History of Europe

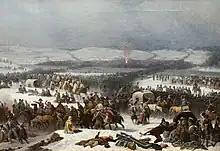
Napoleon's army at the retreat from Russia at the Berezina river

The Industrial Revolution saw major changes in agriculture, manufacturing, and transport impacted Britain and subsequently spread to the United States and Western Europe. Technological advancements, most notably the utilization of the steam engine, were major catalysts in the industrialisation process. It started in England and Scotland in the mid-18th century with the mechanisation of the textile industries, the development of iron-making techniques and the increased use of coal as the main fuel. Trade expansion was enabled by the introduction of canals, improved roads and railways. The introduction of steam power (fuelled primarily by coal) and powered machinery (mainly in textile manufacturing) underpinned the dramatic increases in production capacity. The development of all-metal machine tools in the first two decades of the 19th century facilitated the manufacture of more production machines for manufacturing in other industries. The effects spread throughout Western Europe and North America during the 19th century, eventually affecting most of the world.